Amy Acton

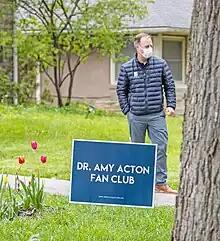
Sign in support of Acton

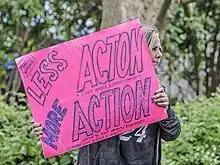
Anti-stay at home protester outside Acton's home

In 2020, prior to and during the COVID-19 pandemic, Acton advised Governor Mike DeWine, who became the first U.S. governor to close schools and limit gatherings to no more than 100 people, despite the fact that Ohio, at the time, had only three confirmed cases. Ohio was also the first state to temporarily close down bars and restaurants, when Ohio had fewer than 40 confirmed cases. Acton soon after estimated that Ohio's then 5 confirmed cases likely translated to 100,000 actual cases, making national news. In mid-March, she predicted cases could peak in late April to mid-May.